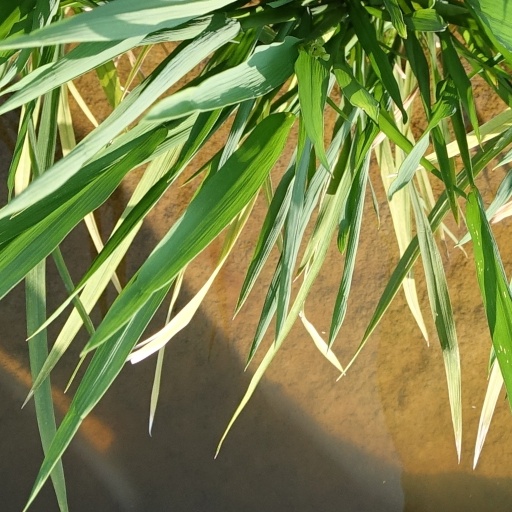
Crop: rice